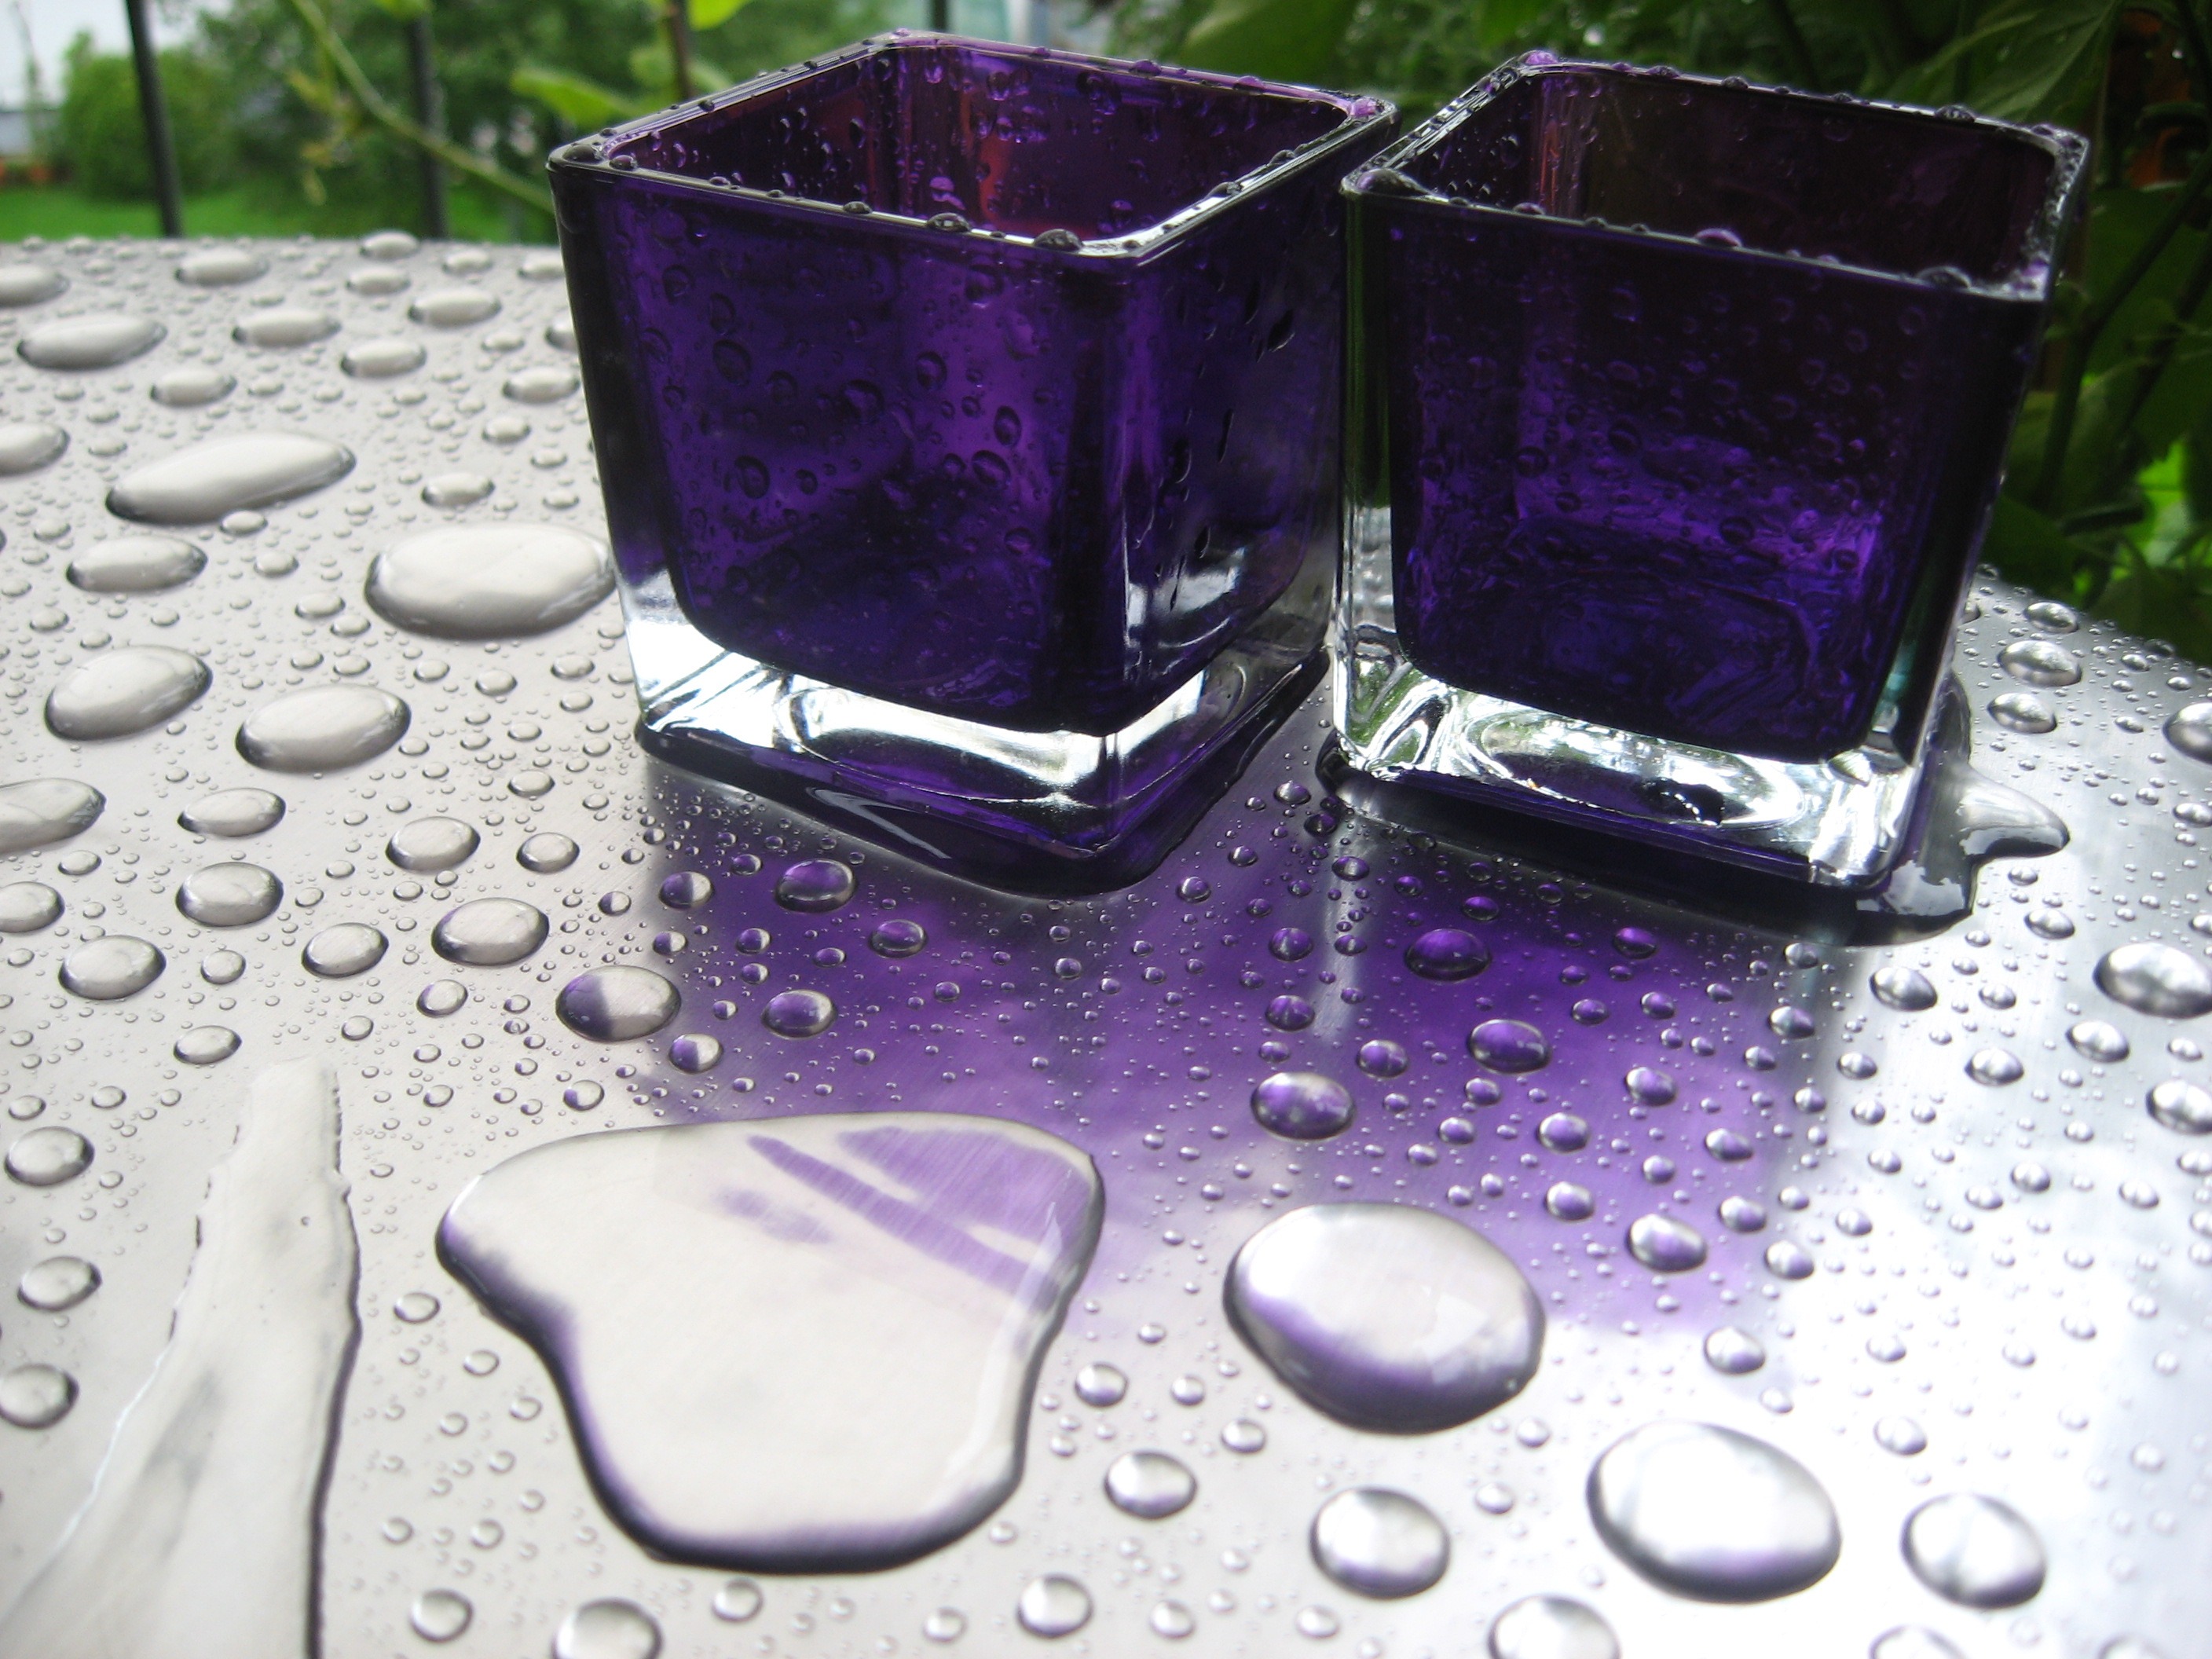
purple, glass, macro, blue, close, material, drip, drop of water, macro photography